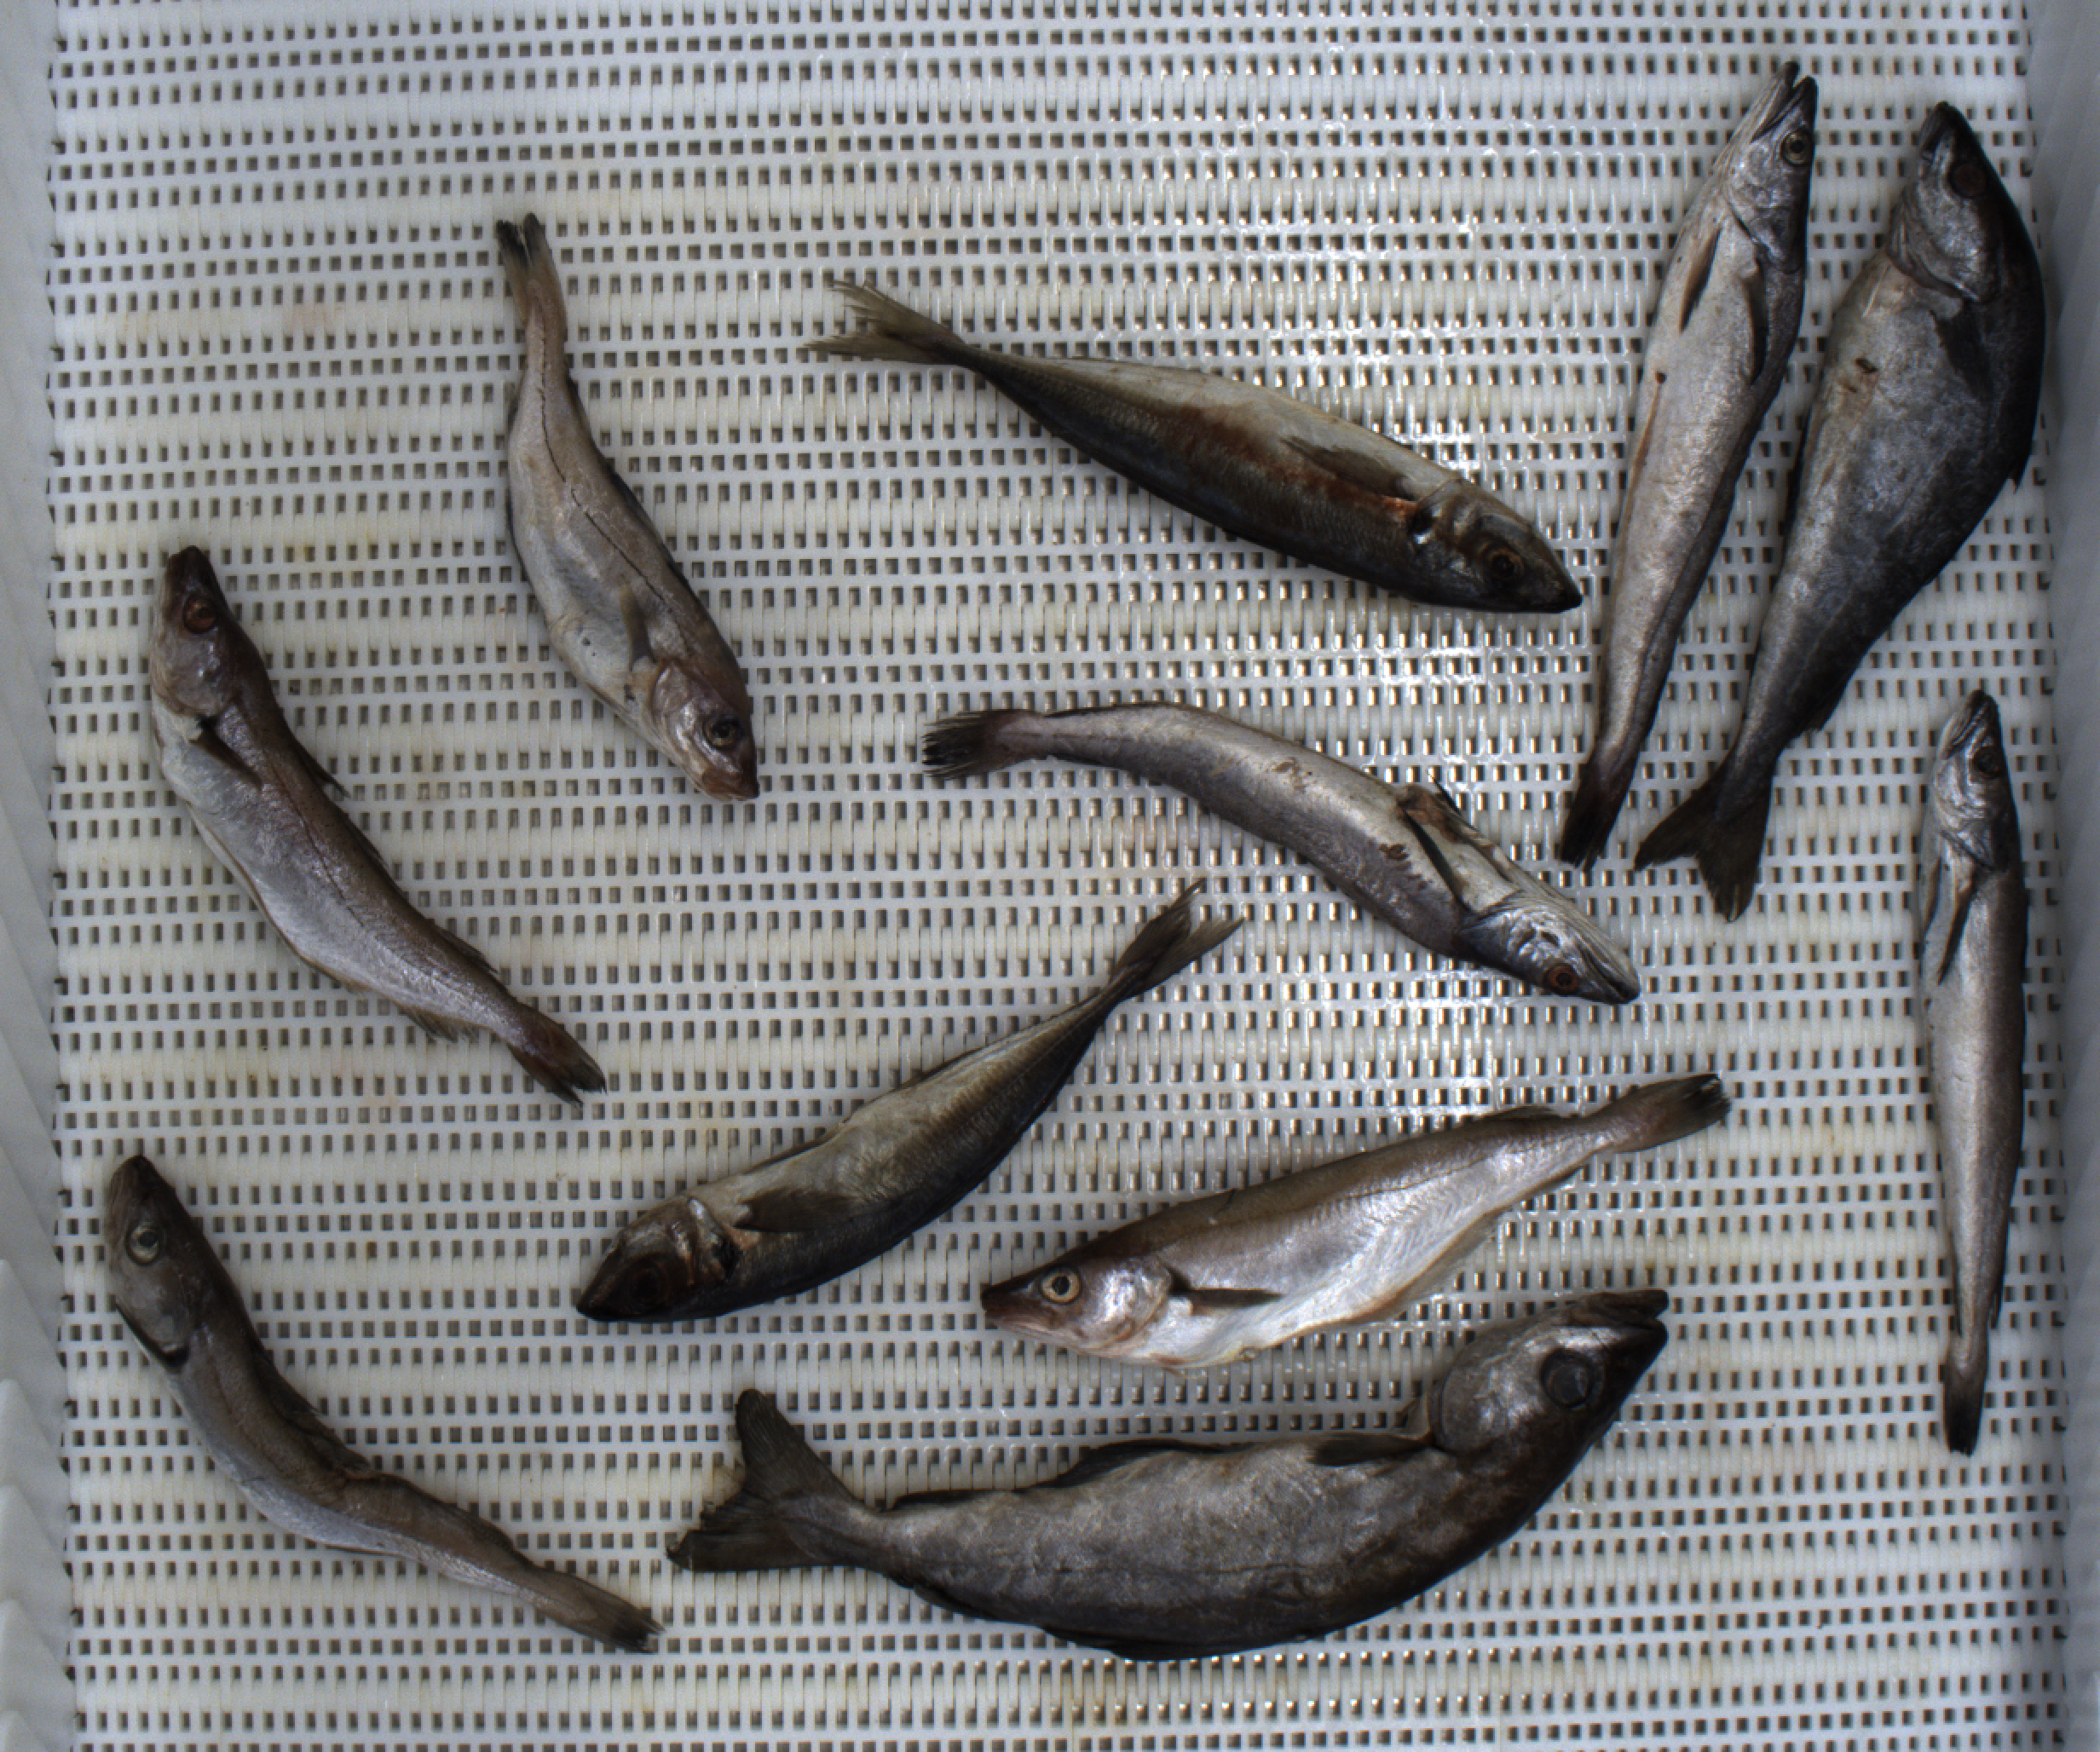
Total fish: 11
Cod: 0
Haddock: 1
Whiting: 3
Hake: 3
Horse mackerel: 2
Saithe: 1
Other: 1